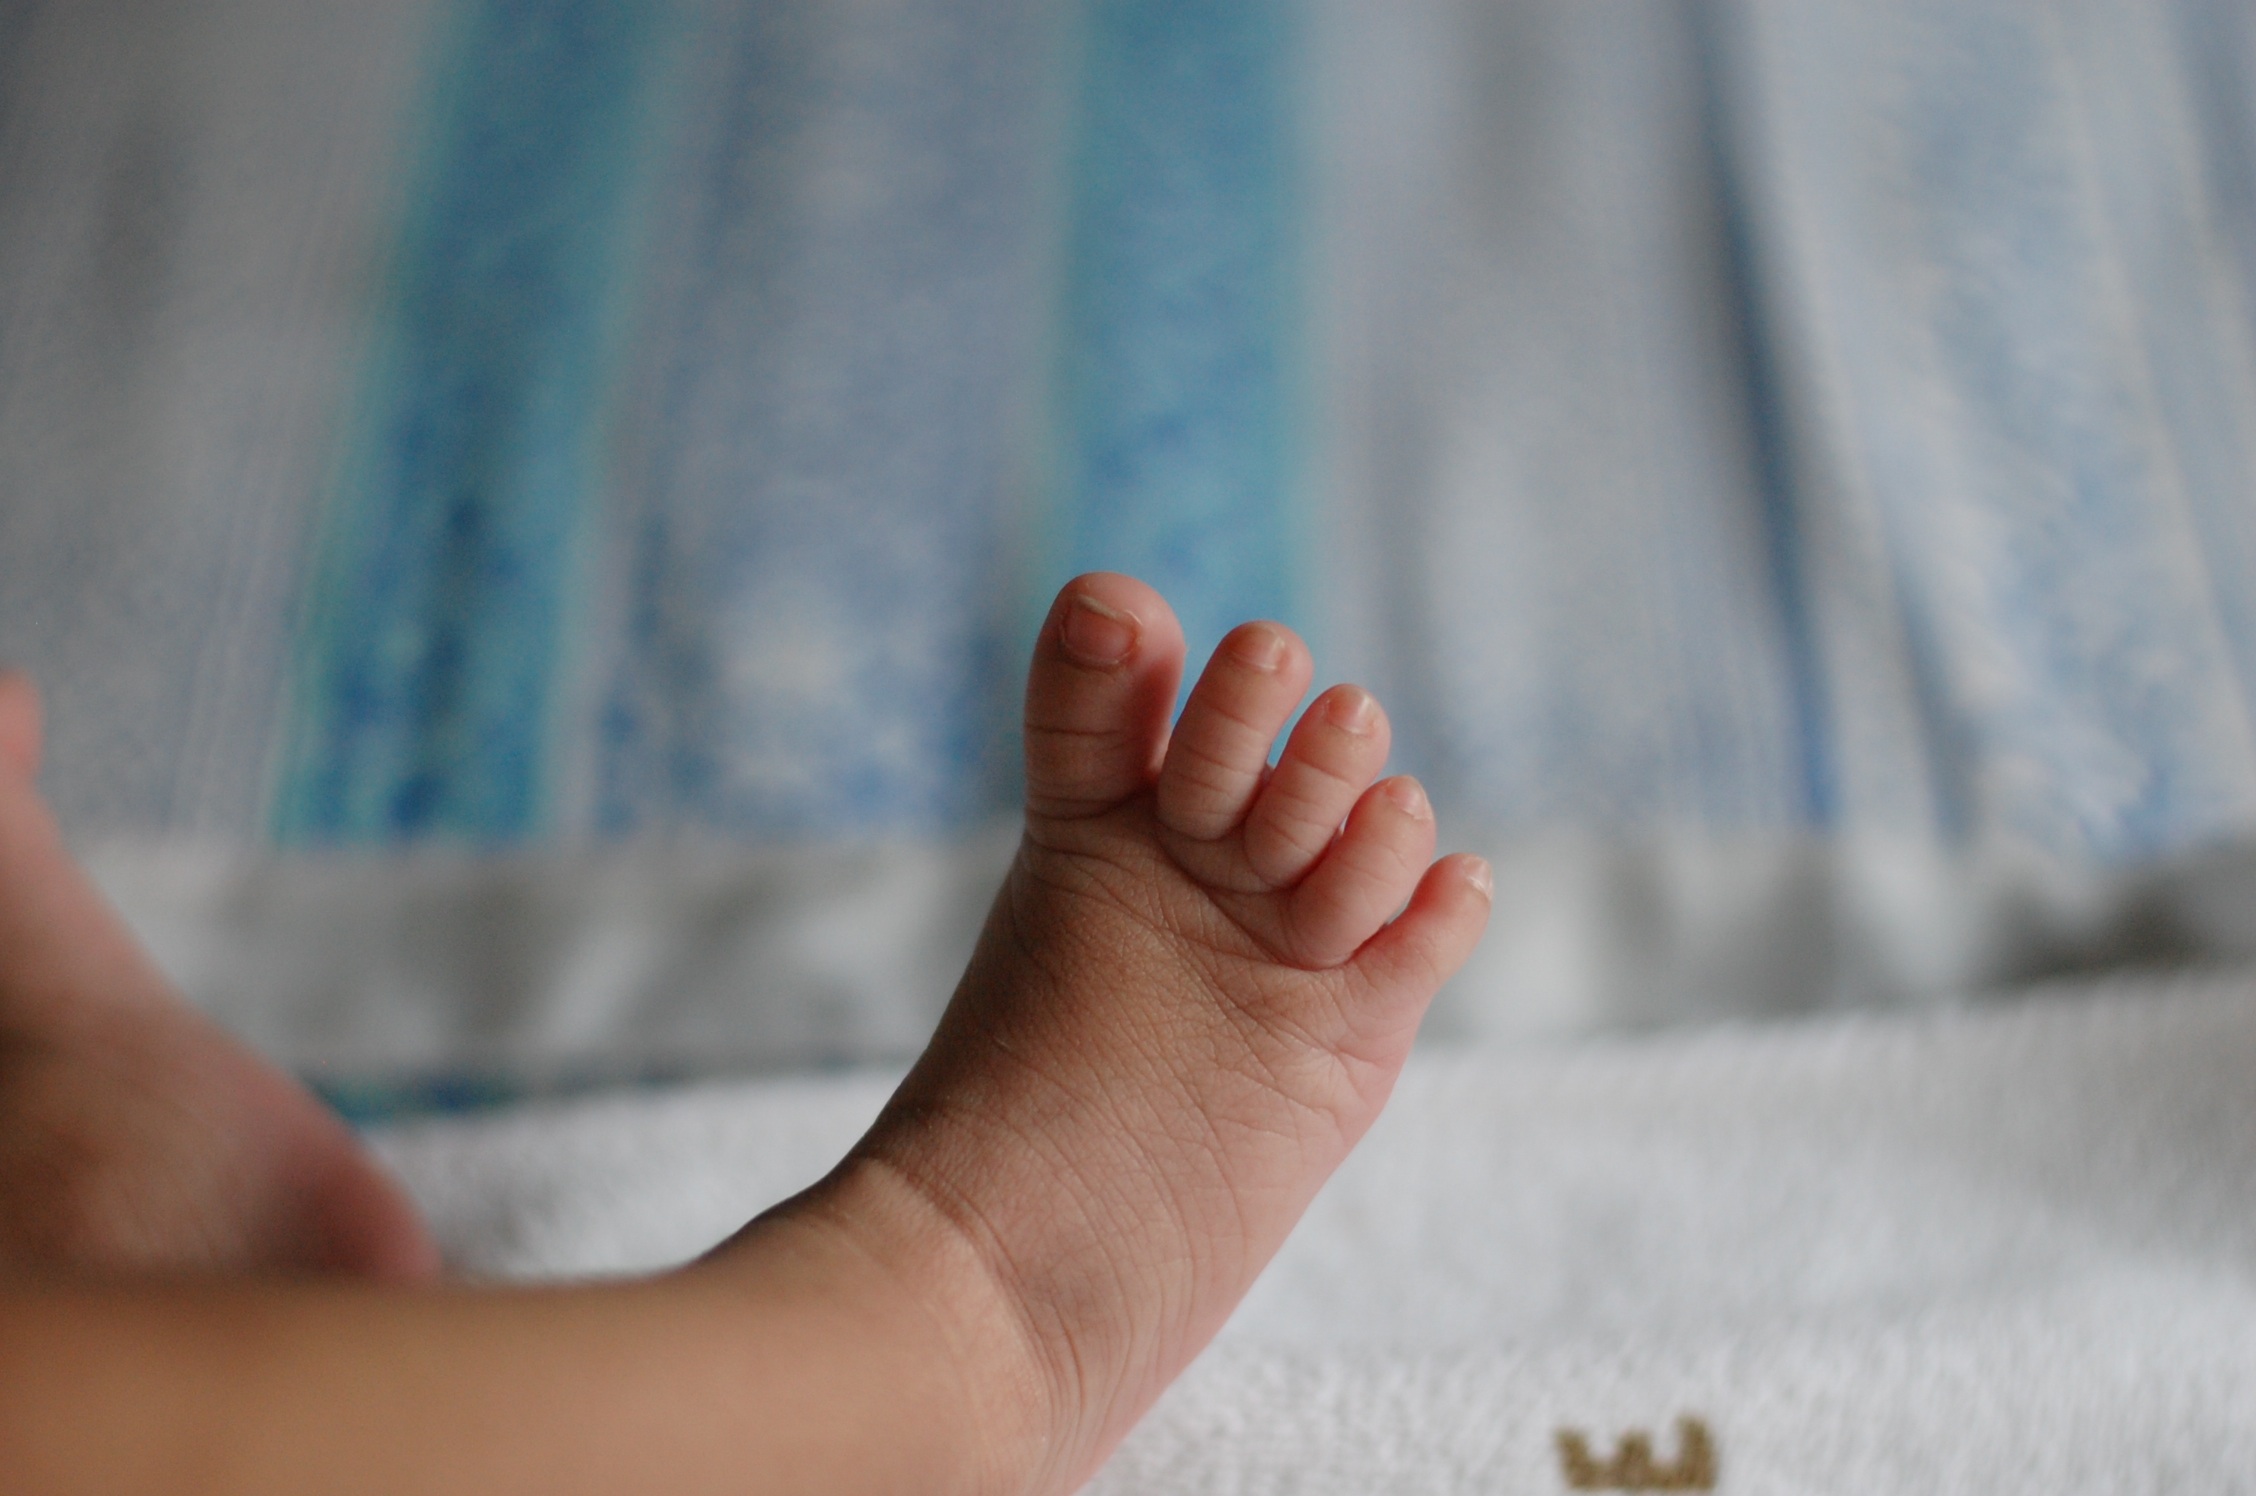
writing, hand, leg, finger, foot, child, blue, close up, human body, skin, emotion, sense